Santa Maria del Popolo

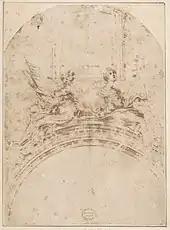
The figures of Saint Ursula and Cecilia, sketch from Bernini's workshop in the Metropolitan Museum of Art

upper row: (1) Angel with a book - Timor Domini initium sapientiae (The fear of the Lord is the beginning of wisdom, "Psalm 111:10"); (2) Angel with a chalice and grape - Hic est enim sanguis meus (This is my blood, "Matthew 26:28")